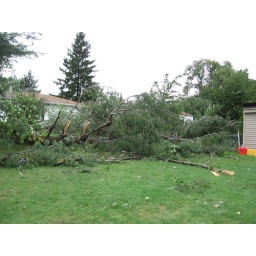
Huge white pine in grandma's back yard. EST. 70 feet.